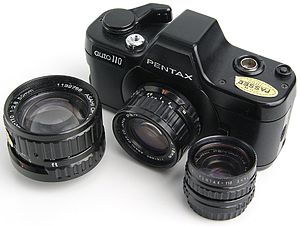
Kamera
Pentax Auto 100 fra 1978
Et kamera er et apparat, der benyttes til at affotografere et motiv. Betegnelsen dækker både over kameraer til enkeltbilleder og levende billeder. Ved hjælp af en række linser, kaldet et objektiv, og evt. spejle og prismer ledes lyset ind i kameraet, hvor det belyser et lysfølsomt medium. Dette medie kan enten være en lysfølsom celluloidfilm, en lysfølsom digital billedsensor eller andet.